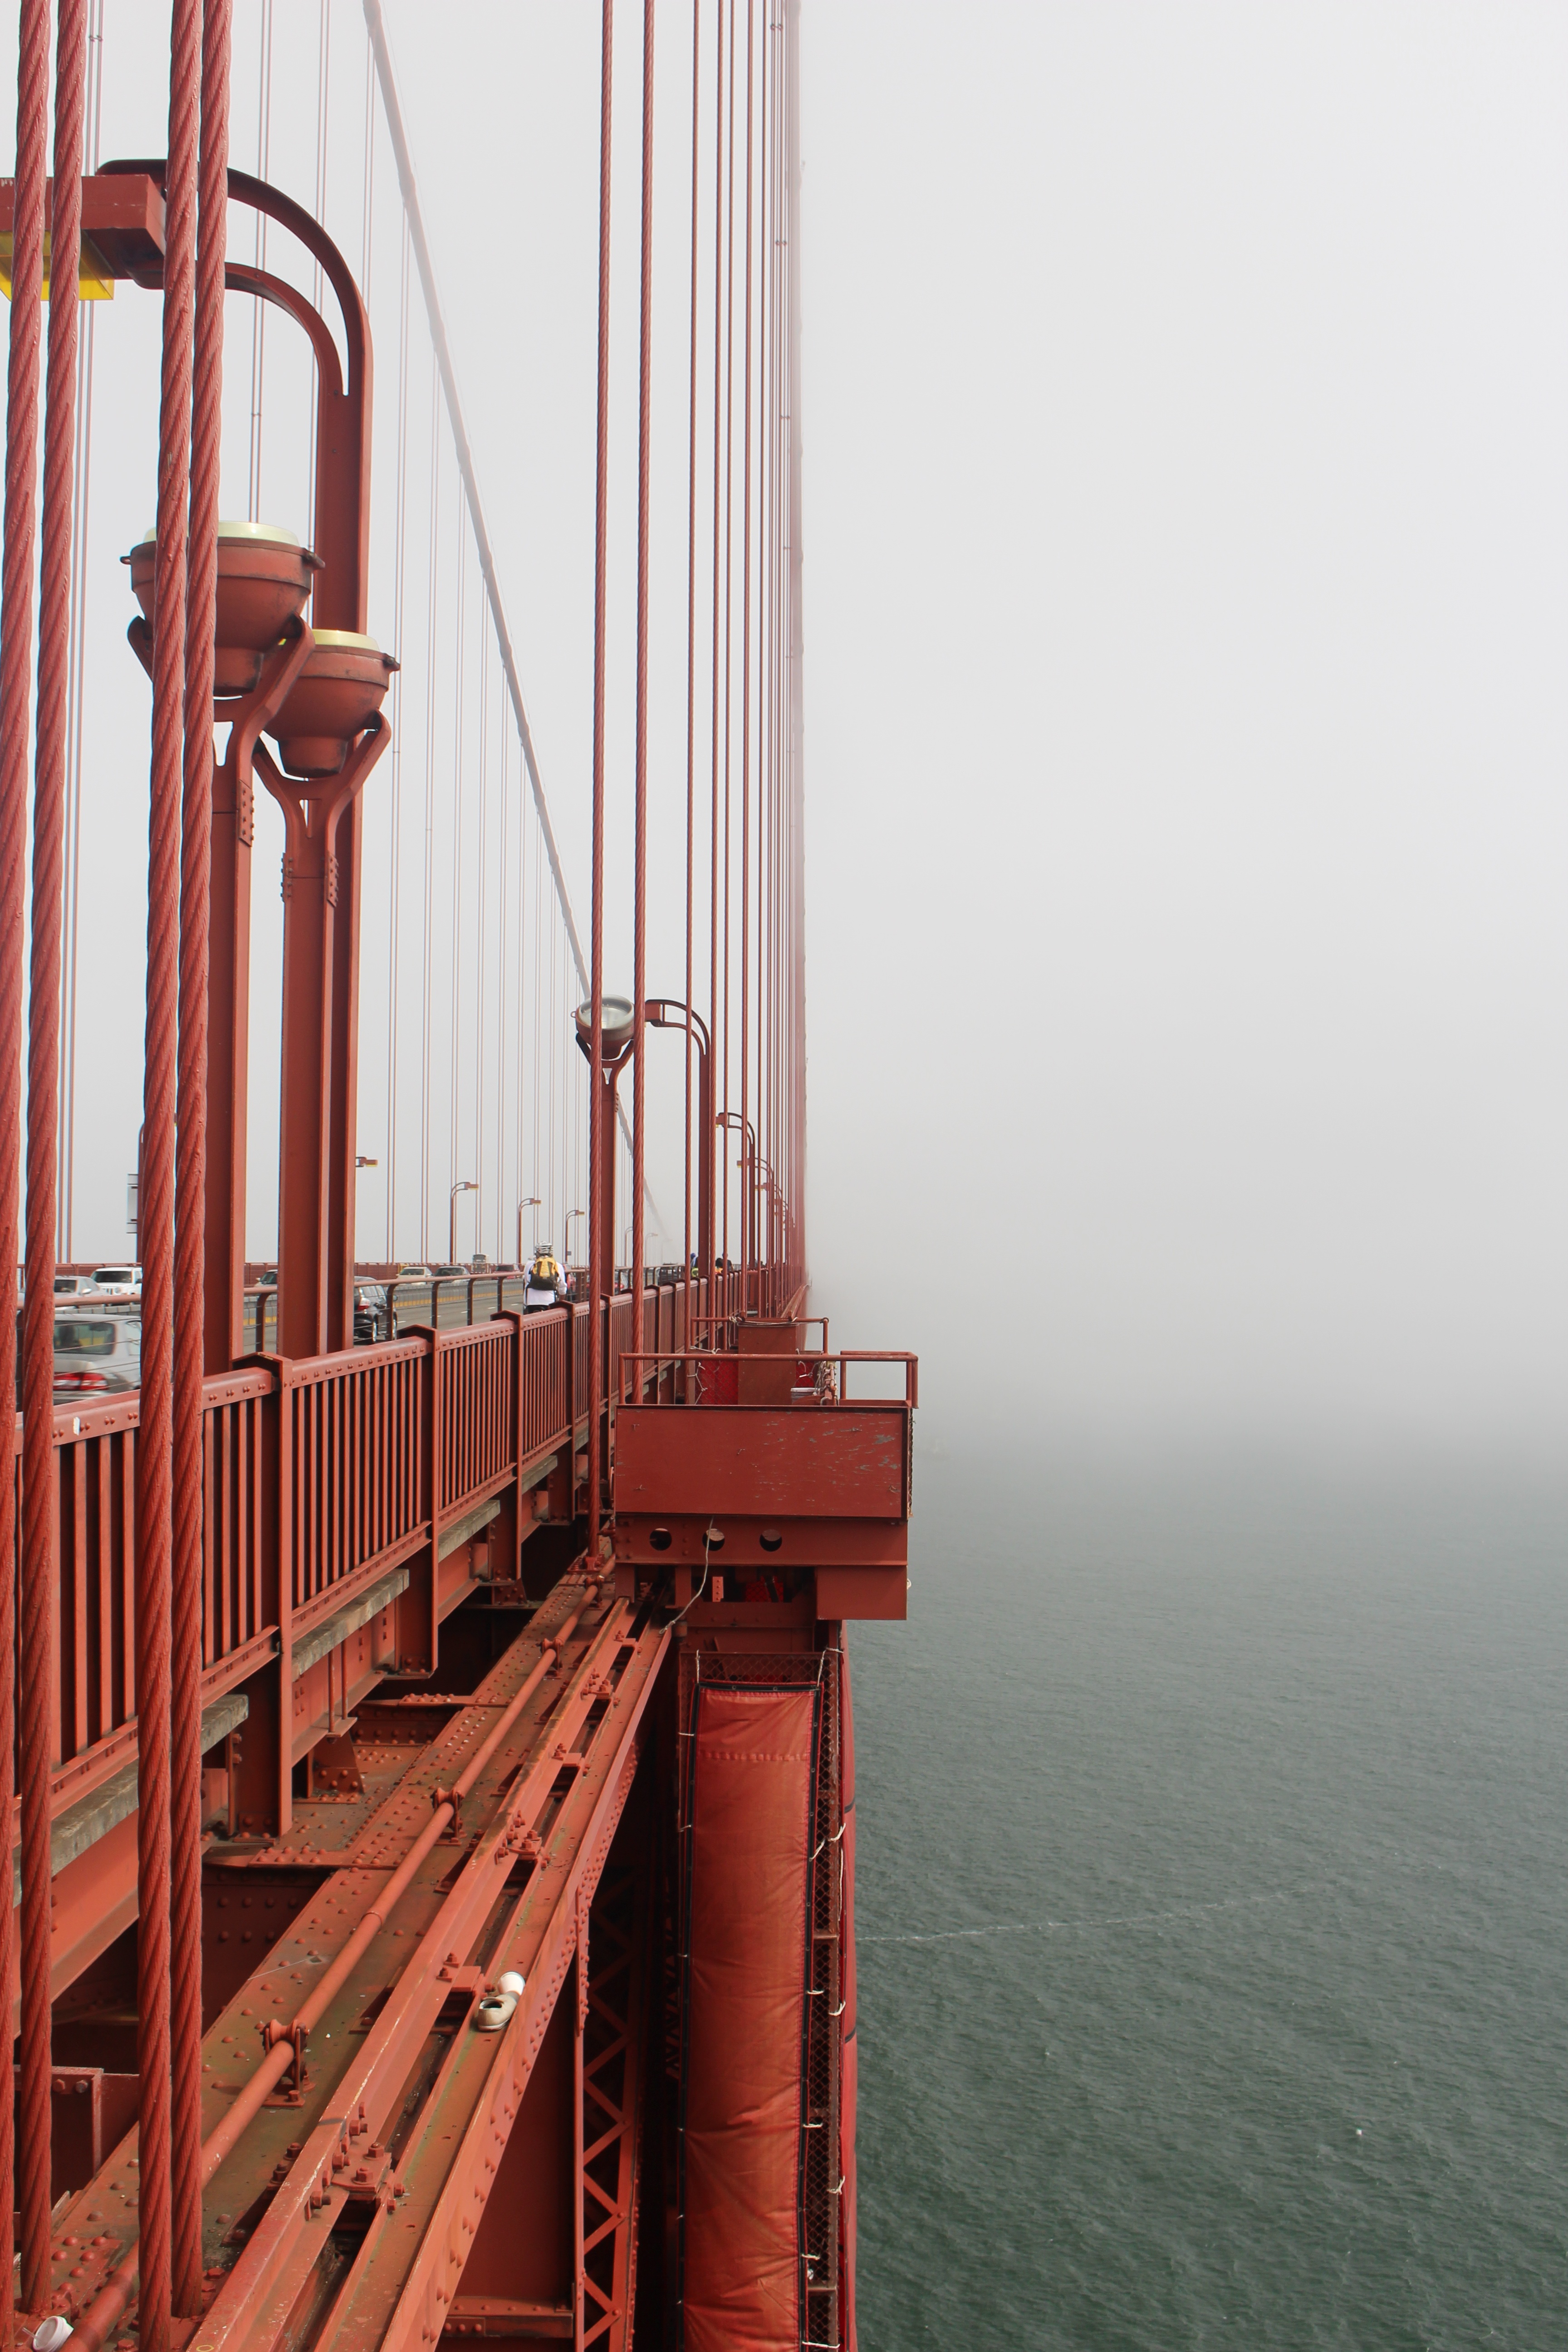
bridge, vehicle, mast